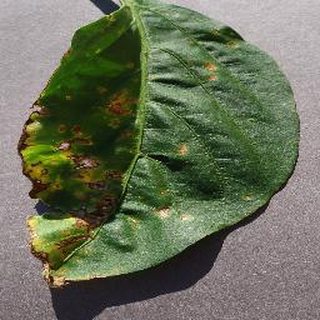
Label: bell_pepper_bacterial_spot